The Grange Club

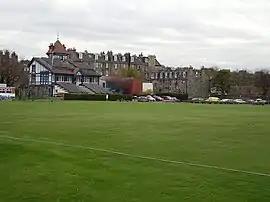
The clubhouse

The Grange Club is a cricket and sports club in the Stockbridge district of Edinburgh, Scotland. The cricket ground, commonly known as The Grange, is the regular home of the Scotland national cricket team, and is situated adjacent to the Edinburgh Academy sports ground, which is in Raeburn Place.